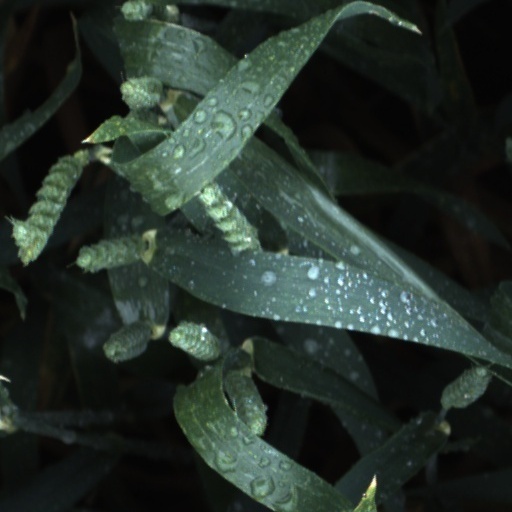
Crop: wheat